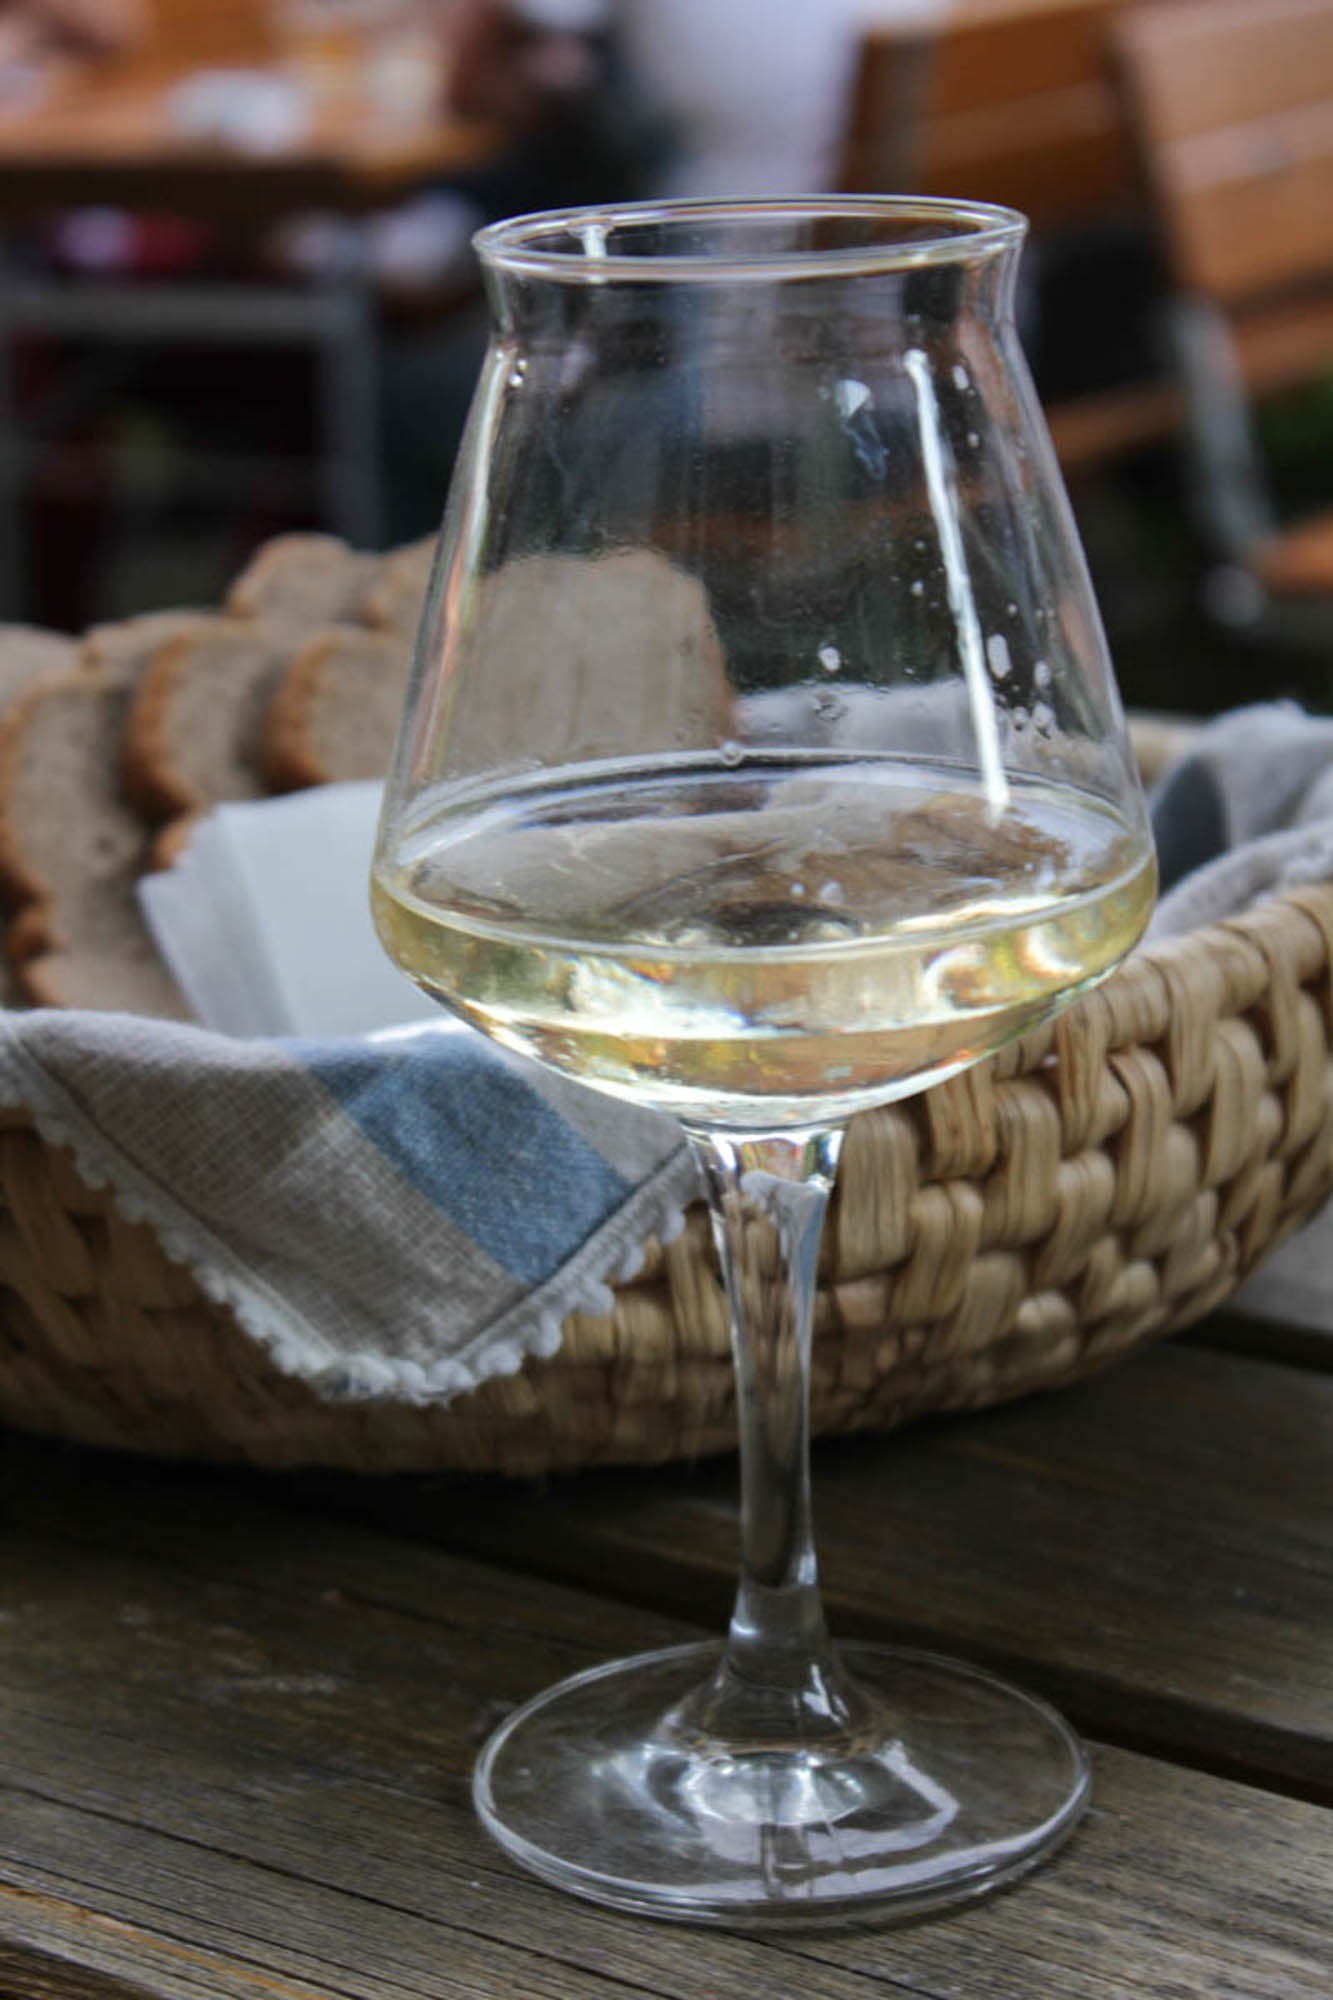
wine, glass, clear, food, produce, drink, cocktail, wine glass, transparent, glasses, benefit from, pleasure, prost, alcoholic beverage, distilled beverage, drinkware